Cityscape (Dungeons & Dragons)

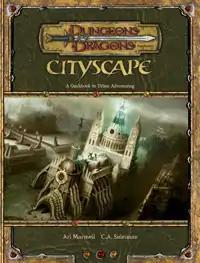
cover of "Cityscape"

Cityscape is an optional supplemental source book for the 3.5 edition of the "Dungeons & Dragons" fantasy roleplaying game.